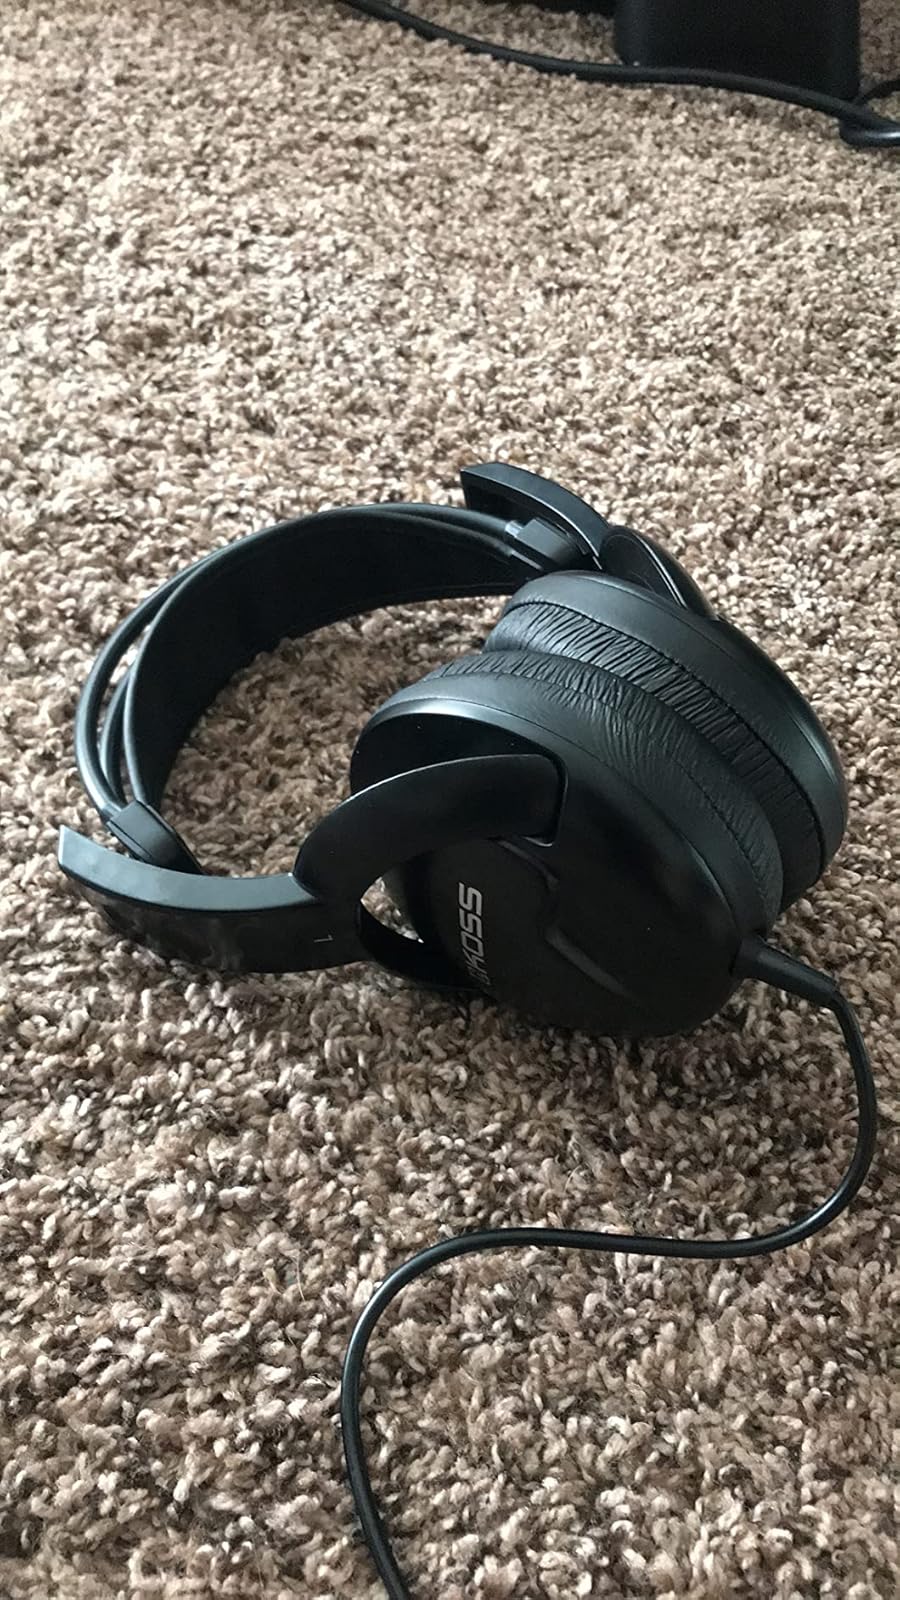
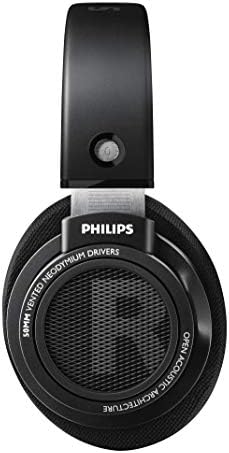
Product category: headphones
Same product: no